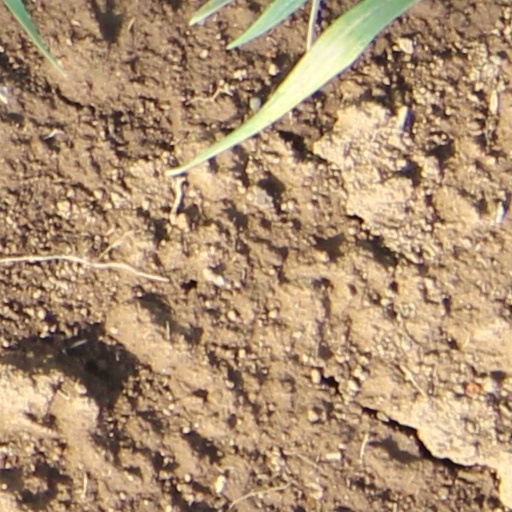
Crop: wheat